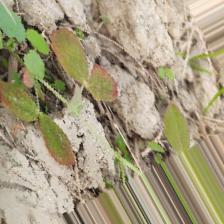
Label: Lentil Rust